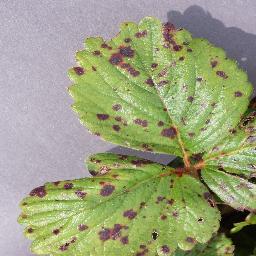
Label: Strawberry___Leaf_scorch